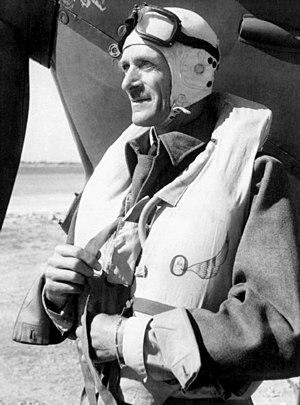
L'histoire militaire de la Nouvelle-Zélande pendant la Seconde Guerre mondiale débute lorsque la Nouvelle-Zélande entre dans la Seconde Guerre mondiale en déclarant la guerre à l'Allemagne nazie le 3 septembre 1939.